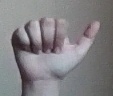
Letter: dhad